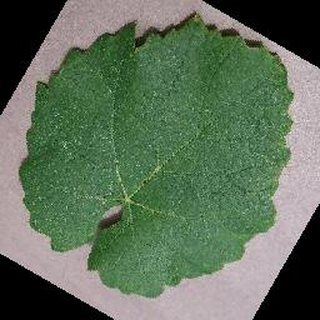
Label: healthy_grape